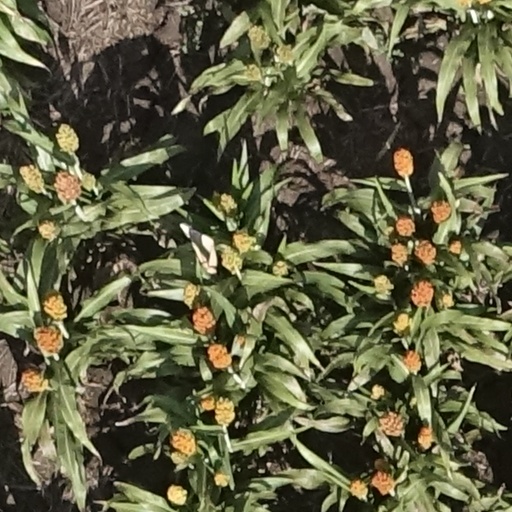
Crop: sorghum